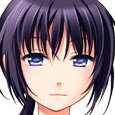
Portrait style: Anime Portrait